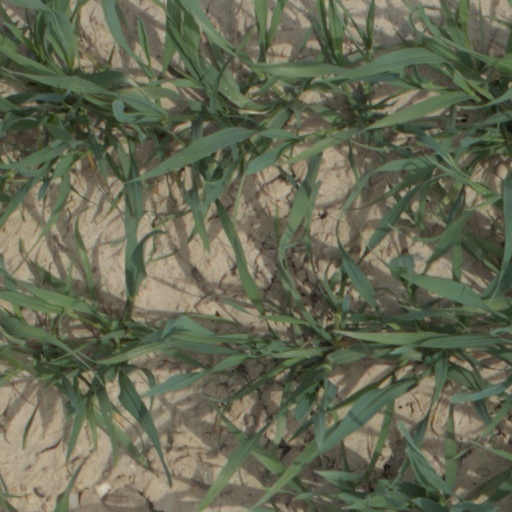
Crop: wheat